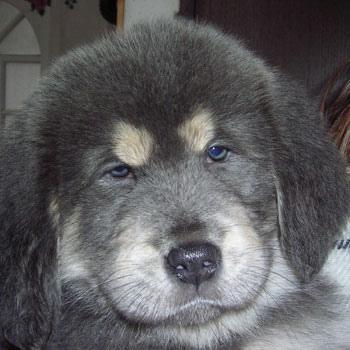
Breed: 205-n000030-Tibetan_mastiff